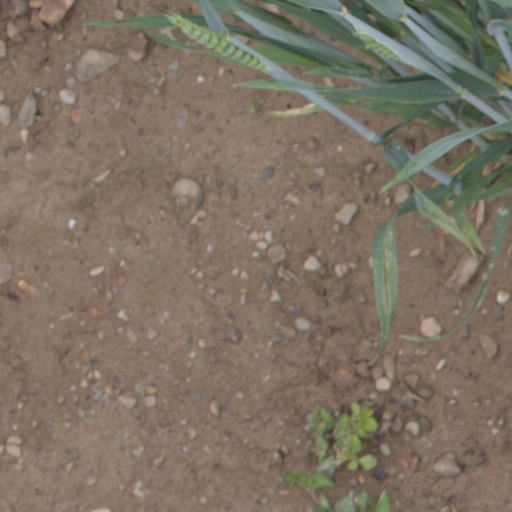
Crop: wheat